Baghdad Gaja Donga

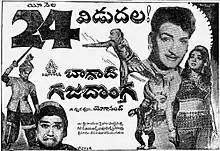
Theatrical release poster

Baghdad Gaja Donga is a 1968 Telugu-language swashbuckler film directed by D. Yoganand. It stars N. T. Rama Rao and Jayalalithaa, with music composed by T. V. Raju. It is produced by P. Padmanabha Rao under the Padma Gowri Pictures banner.